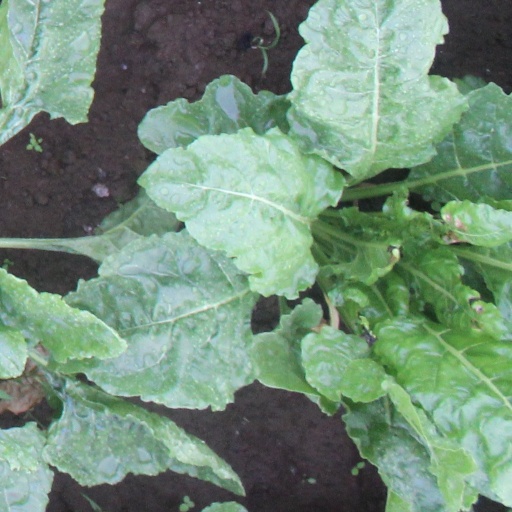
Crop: sugar beet